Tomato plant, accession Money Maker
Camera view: horizontal (90 deg, fisheye); turntable rotation: 300 degrees
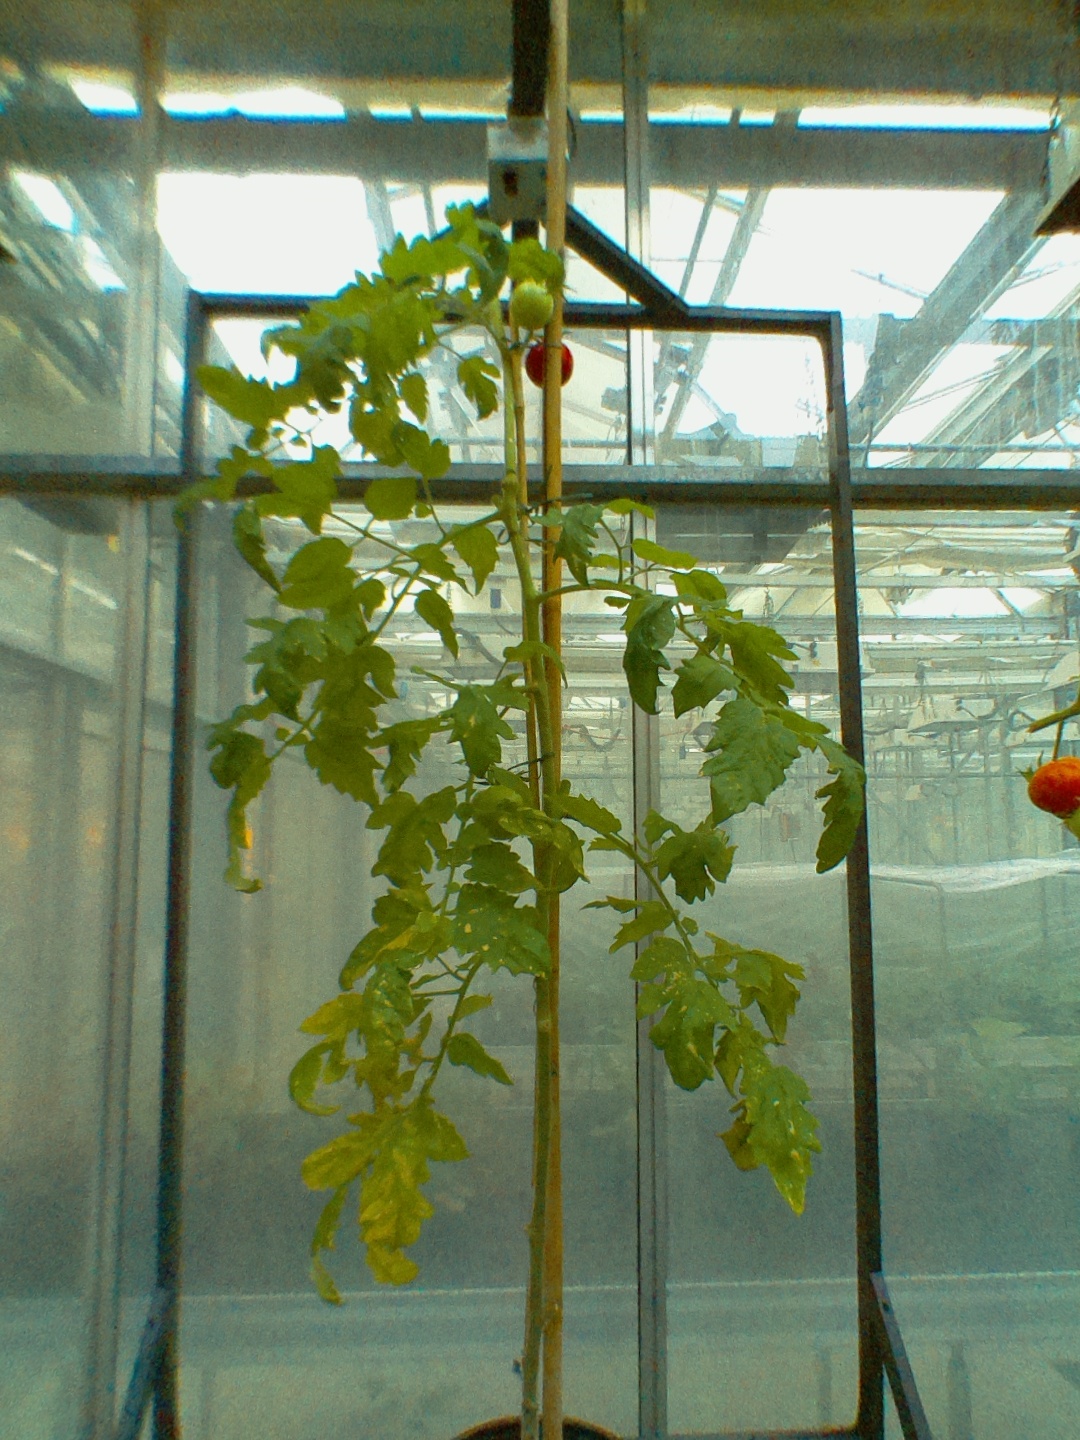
BBCH growth stage 85: 50%-60% of fruits show typical fully ripe color